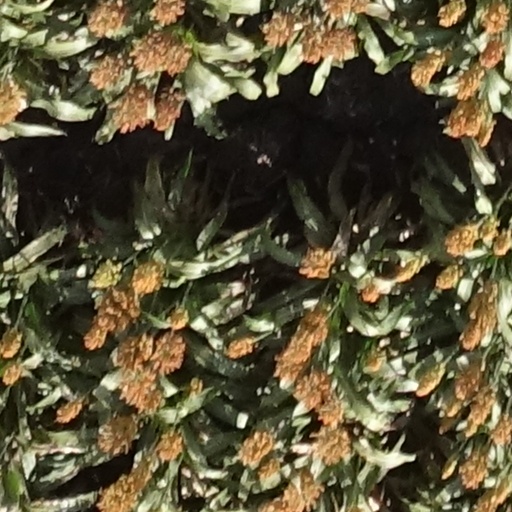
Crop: sorghum